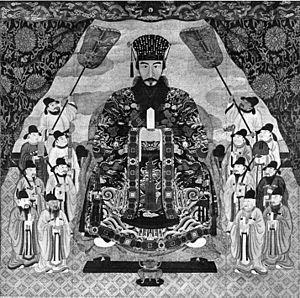
Shō Iku est souverain du royaume de Ryūkyū de 1835 à 1847.